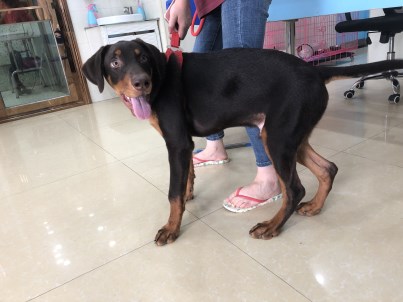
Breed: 3580-n000122-Labrador_retriever